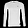
Label: Pullover